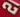
Number: 2